Jules Verne bibliography

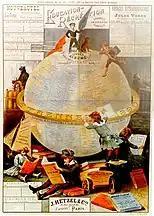

The posthumously published volumes in the "Voyages Extraordinaires" were extensively altered, and in some cases entirely written, by Verne's son Michel. The original versions of the novels were published later by the Jules Verne Society in 1985 and 1999 with their original titles.